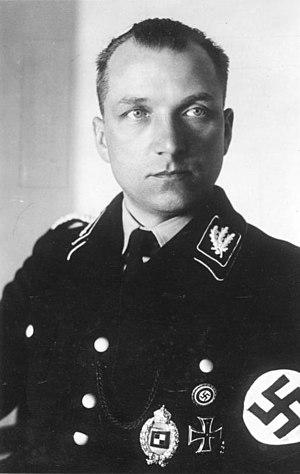
Le SS-Hauptamt ou SS-HA, était le bureau central de la Schutzstaffel jusqu'en 1940, l'une des principales organisations de l'Allemagne nazie.
August Heissmeyer, né le 11 janvier 1897 dans le village de Gellersen, non loin de Aerzen et décédé le 16 janvier 1979 à Schwäbisch Hall, est un officier allemand pendant la Première Guerre mondiale, devenu nazi à compter de 1925 puis membre influent des SS, où il atteint le grade très élevé d'Obergruppenführer-SS, équivalent du grade de général de corps d'armée au sein de la Wehrmacht. Après la Seconde Guerre mondiale, il est condamné à 3 ans de prison en tant que criminel de guerre.